Notre Dame Fighting Irish football

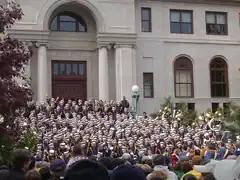
The band playing in a pre-game ceremony before a football game

Notre Dame's helmets are solid gold with gray facemasks, the gold being emblematic of the University's administration building's "Golden Dome". Notre Dame's tradition for the team's student managers to spray-paint the team's helmets prior to each game ended in 2011 when the football equipment staff, along with Notre Dame Athletics Director Jack Swarbrick and head coach Brian Kelly outsourced the painting process to Hydro Graphics Inc.